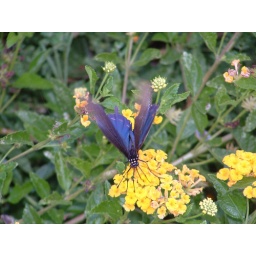
When we were returning our library books, there were four of these butterflies out in the flowers. VERY pretty :)